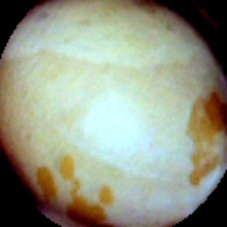
Label: Spotted